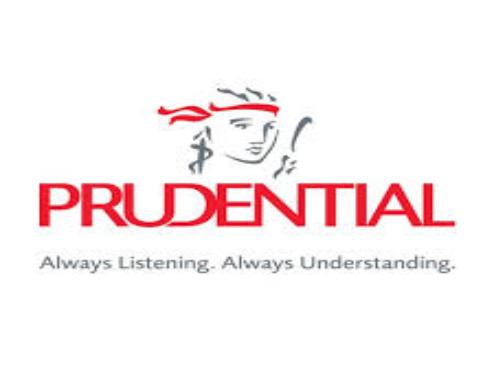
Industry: Others